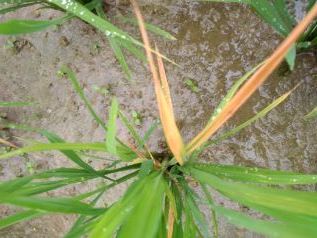
Disease: Tungro